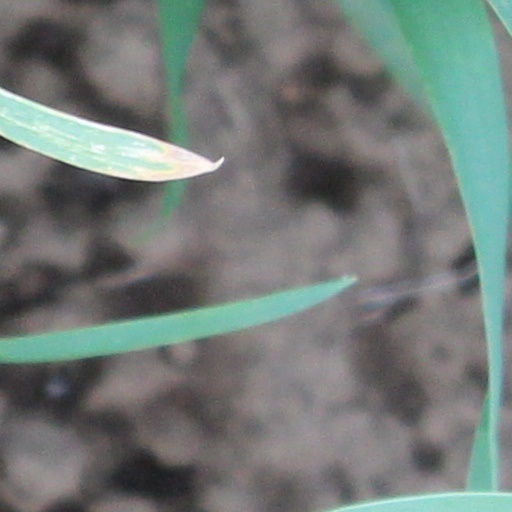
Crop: wheat